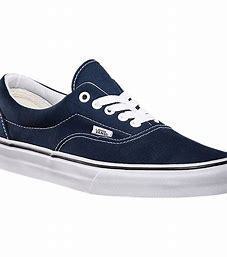
Brand: Vans
Model: Era Skate